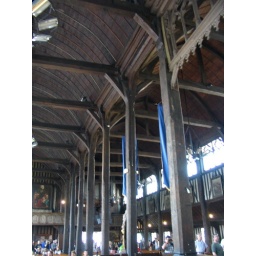
Sainte Catherine's church. Said to resemble a boat because it was built by local boat builders. And it's wooden